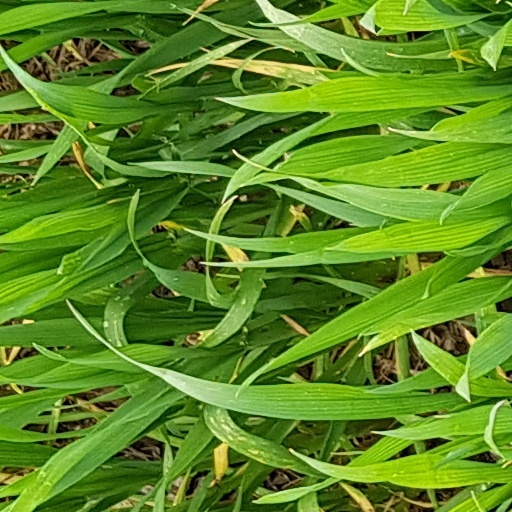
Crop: wheat